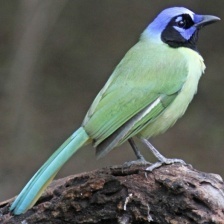
Species: GREEN JAY
Scientific name: CYANOCORAX YNCAS
ImageNet parent category: jay